Musik für ein Haus

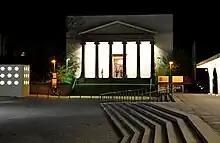
Moller-Haus, Darmstadt, at night

technical arrangement for the amplification of sound and the linking of microphones and speakers between the various rooms employed. While the Moller-Haus predetermined the shape of the spaces, the technical setup was designed by Stockhausen together with Ludwig Klapproth, the technical director of the Ferienkurse.